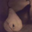
Label: pear